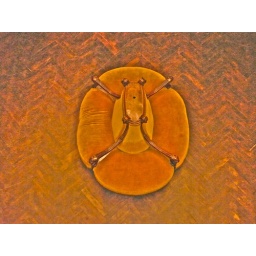
yellow velvet chair from above